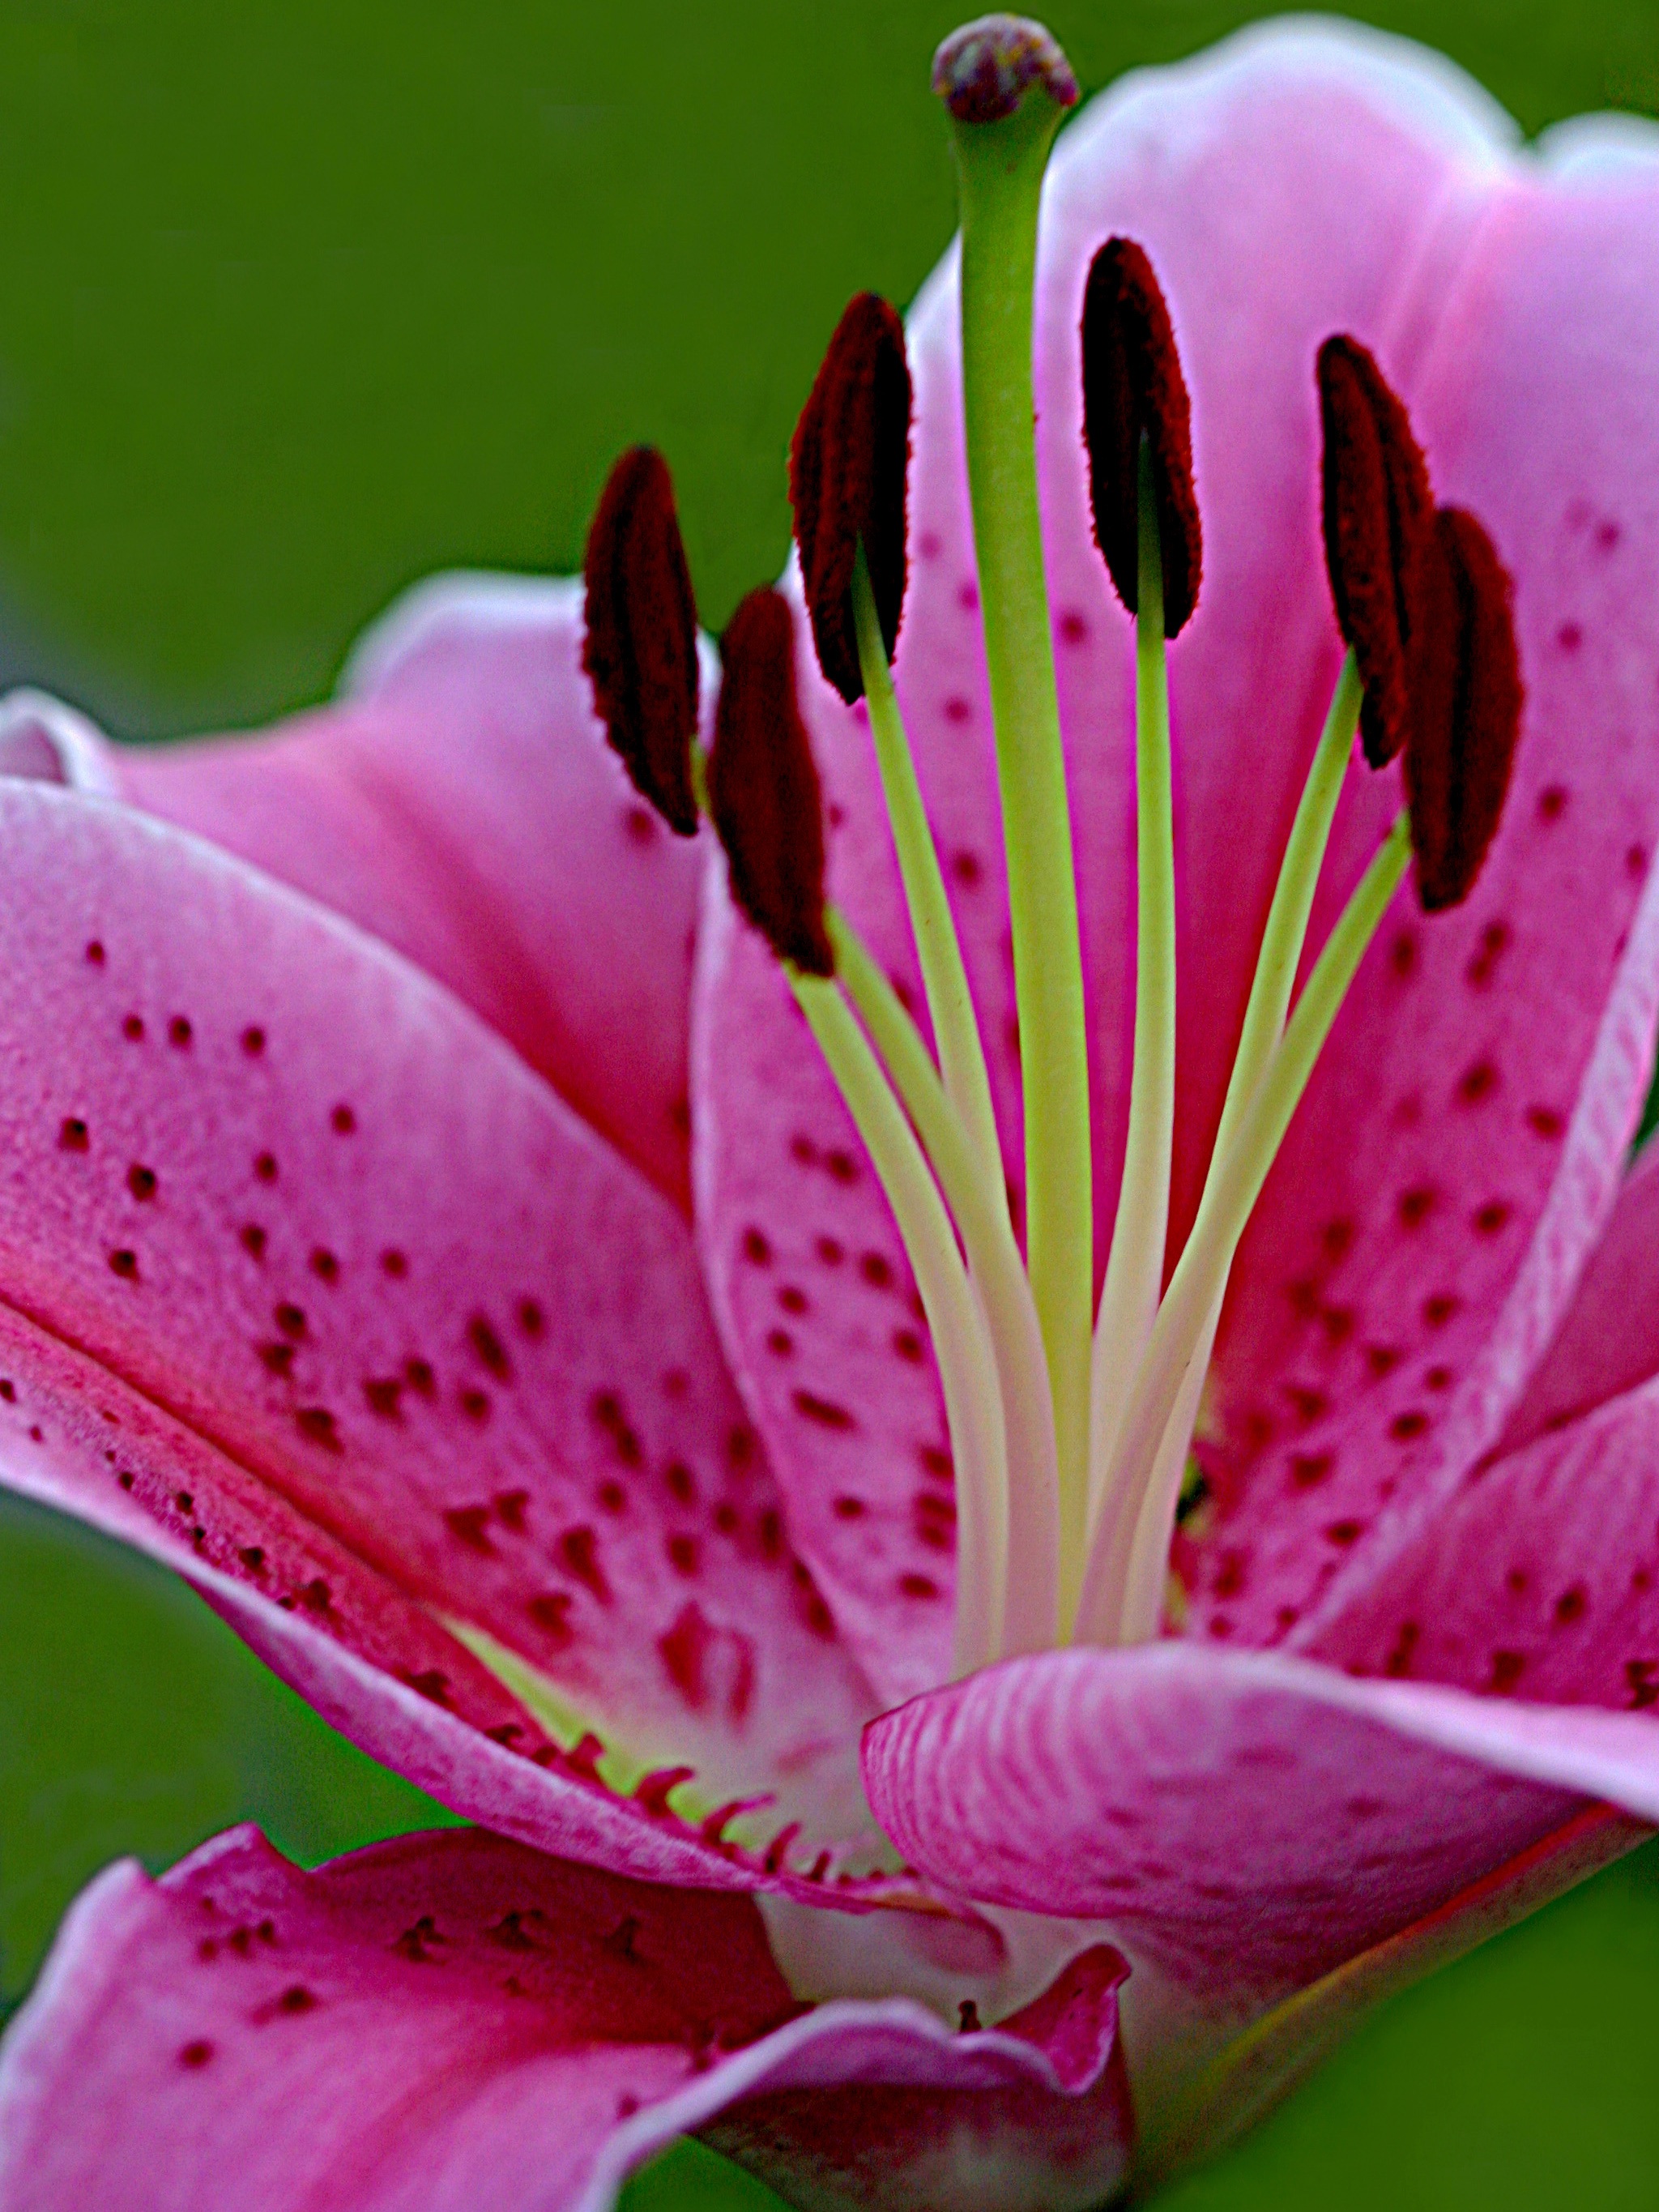
blossom, plant, photography, leaf, flower, petal, macro, botany, yellow, pink, flora, wildflower, close up, lily, macro photography, flowering plant, flower stamp, plant stem, land plant